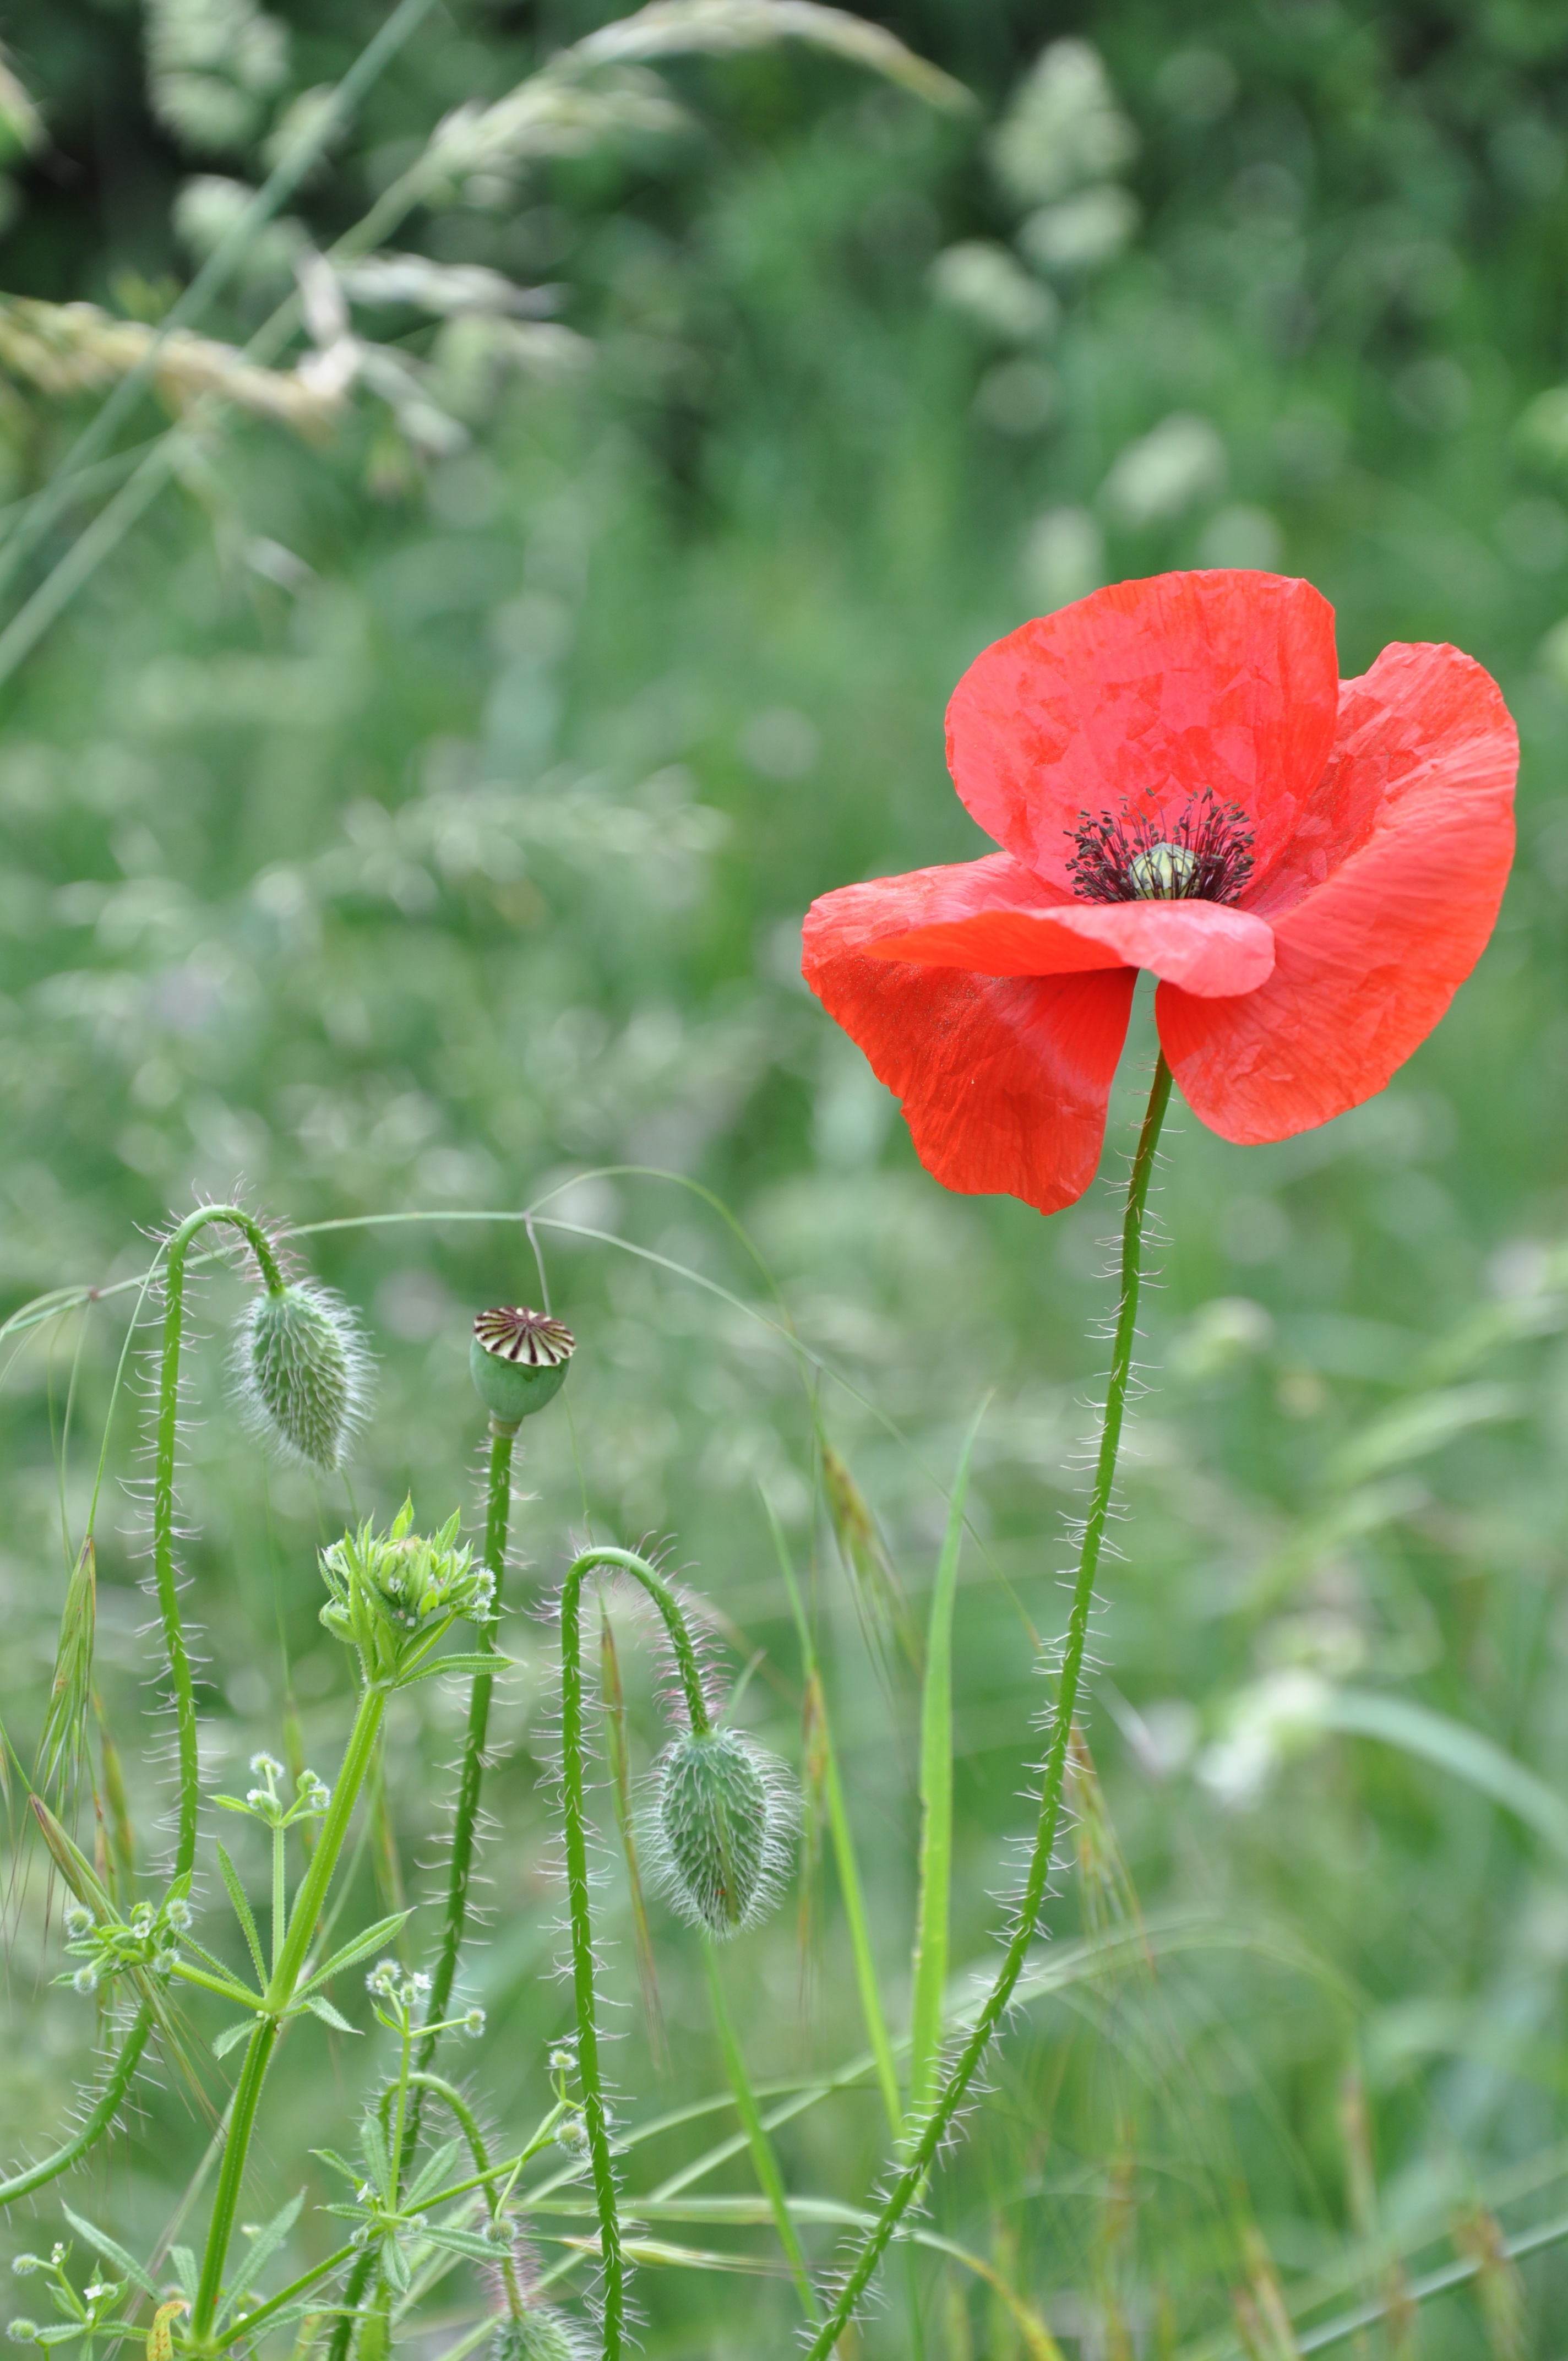
nature, grass, plant, field, meadow, prairie, flower, petal, green, botany, flora, wildflower, poppy, coquelicot, meadow flower, macro photography, flowering plant, annual plant, grass family, plant stem, land plant, poppy family